In Search of La Che

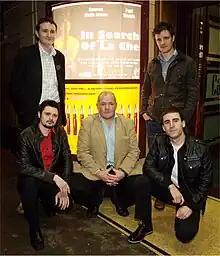
Cast and crew at the premiere of the film. (Top L-R) Chris Quick, Paul Massie(Bottom L-R) Andy S. McEwan, Duncan Airlie James, Mark D. Ferguson

The film premiered at the Glasgow Film Theatre on 9 November 2011. It was the first leading role of former thai kickboxing champion, Duncan Airlie James.